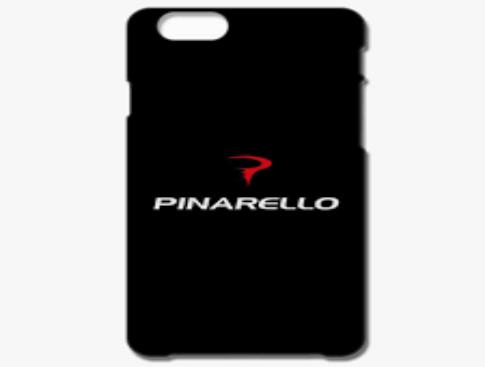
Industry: Transportation